Concho County Courthouse

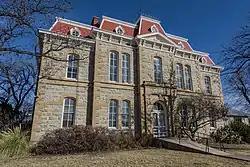
1886 Concho County courthouse in 2019

The Concho County Courthouse on Public Sq. in Paint Rock, Texas is a courthouse built in 1886. It was listed on the National Register of Historic Places in 1977.